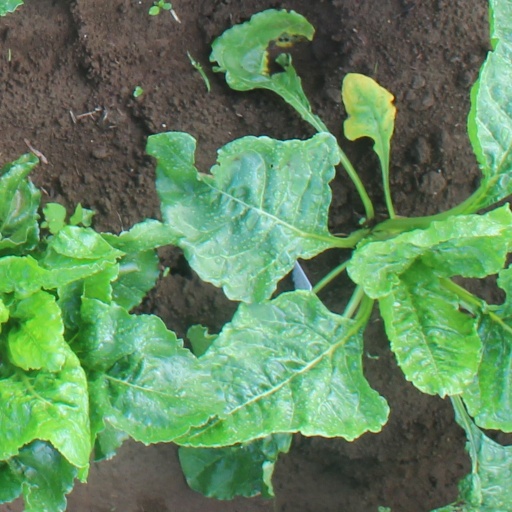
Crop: sugar beet